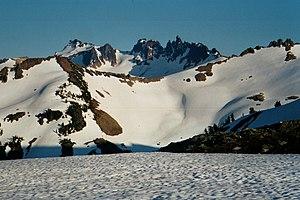
Le pic Gilbert, en anglais Gilbert Peak, est une montagne des États-Unis située dans l'État de Washington. Avec 2 494 mètres d'altitude, elle forme le point culminant des Goat Rocks, un massif de la chaîne des Cascades, et du comté de Yakima.
Le Big Horn est un sommet situé dans le Nord-Ouest des États-Unis, dans l'État de Washington. Il fait partie des Goat Rocks, dans la chaîne des Cascades, et se trouve au nord du mont Adams. C'est le plus haut point du comté de Lewis.